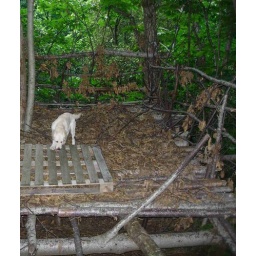
Alix is a female golden retriever and a service dog in training. Picture taken by her foster family.